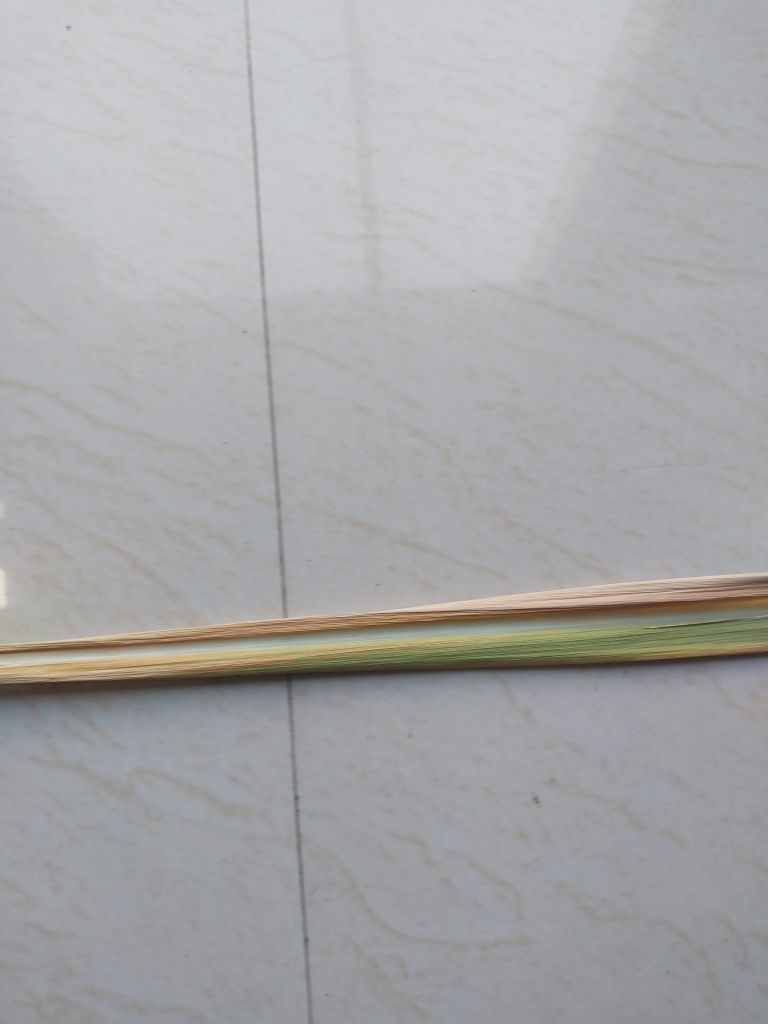
Label: Yellow Leaf